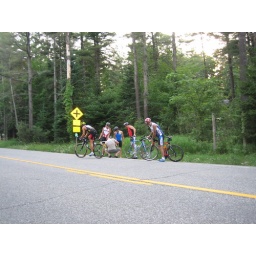
More than this, obviously, because in the end we gave the girl and her bike a ride back into town.